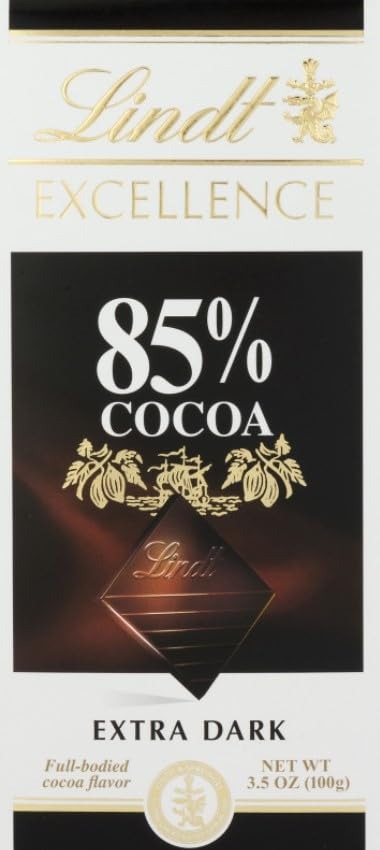
Item Name: Lindt Excellence Extra Dark Chocolate Bar, 85% Cocoa, 3.5 Ounces (Pack Of 12)
Bullet Point: Lindt Excellence Extra Dark Chocolate Bar, 85% Cocoa, 3.5 Ounces (Pack Of 12)
Value: 42.0
Unit: Ounce

Price: 4.44